Bob Knight

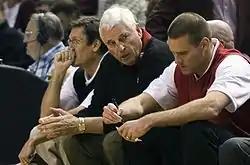
Knight with his son Pat while coaching at Texas Tech

Knight's all time coaching record is 902–371. His 902 wins in NCAA Division I men's college basketball games is fourth all-time to Knight's former player and former Duke head coach Mike Krzyzewski, Syracuse head coach Jim Boeheim, and North Carolina head Coach Roy Williams. Knight achieved his 880th career win on January 1, 2007, and passed retired North Carolina coach Dean Smith for most career victories, a title he held until his win total was surpassed by Krzyzewski on November 15, 2011. It was later surpassed by Boeheim on January 2, 2013, and by Williams on March 11, 2021. Knight is the youngest coach to reach 200, 300, and 400 wins, as well as among the youngest to reach other milestones of 500, 600, 700, and 800 wins.